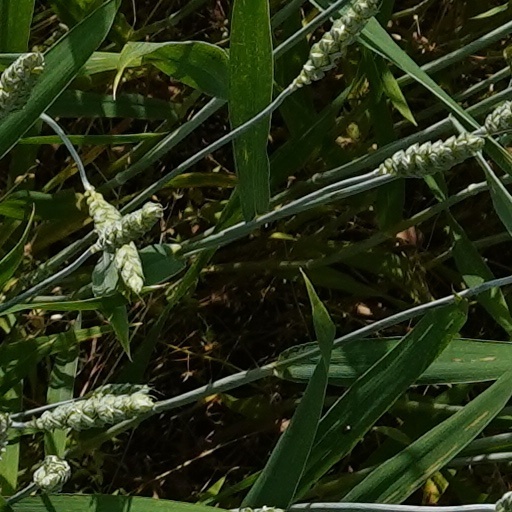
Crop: wheat